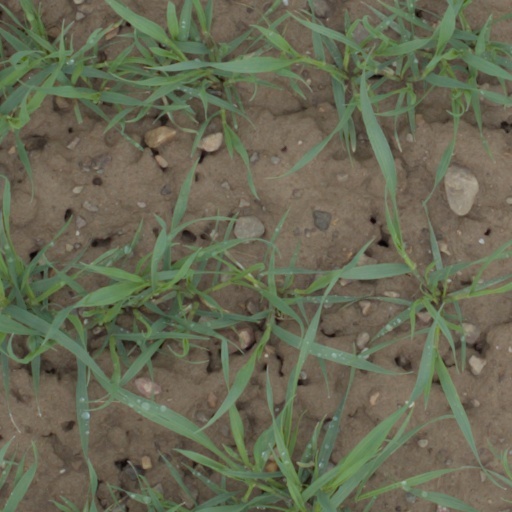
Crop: wheat